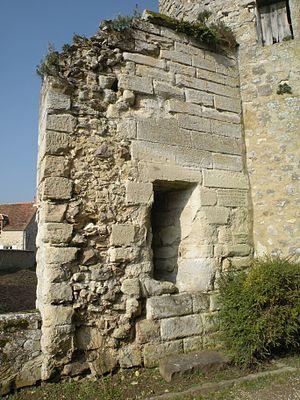
Château de Montépilloy
Le château de Montépilloy est un château français en ruine situé à Montépilloy, dans le département de l'Oise et en région Hauts-de-France. Les restes du château ont été classés au titre des monuments historiques par arrêté du 3 mai 1963. Ils comportent le flanc nord-ouest d'un majestueux donjon haut de 35 m et visible depuis plus d'une dizaine de kilomètres à la ronde ; une muraille d'enceinte indatable ; un châtelet du début du XIIIᵉ siècle rehaussé à la fin du XVᵉ siècle ; et un « château neuf » inachevé du début du XVᵉ siècle, comportant tour, courtine avec porte fortifiée et deux corps de logis. Le château est en ruine depuis la dernière phase de la guerre de Cent Ans dans la région, et son enceinte abrite une ferme depuis cette date, aujourd'hui inexploitée. Les vestiges représentent un intéressant témoignage de l'architecture féodale gothique.